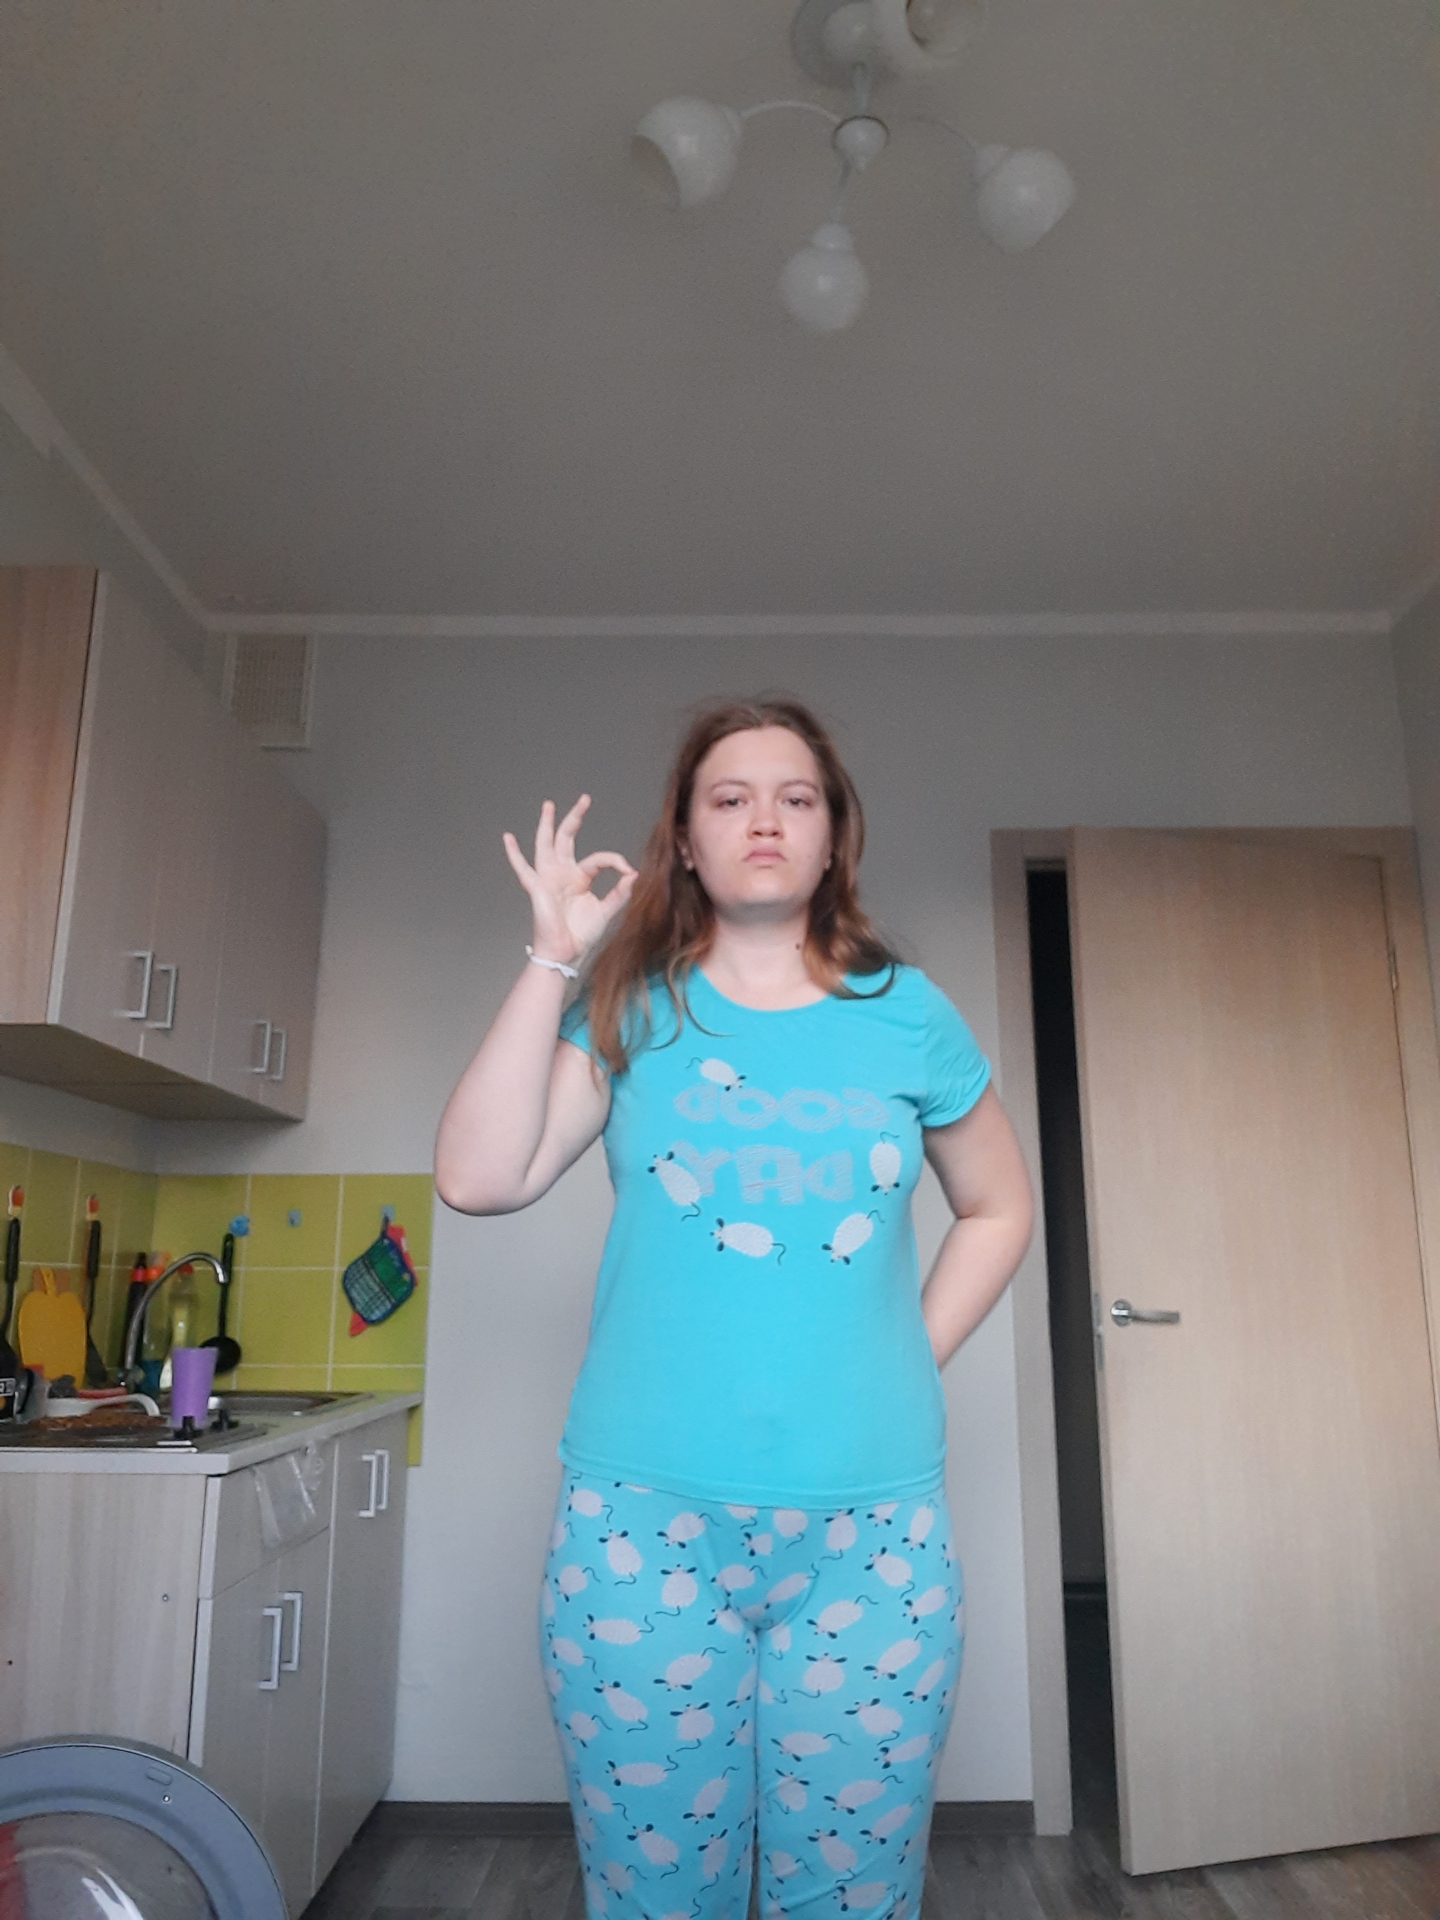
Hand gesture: ok